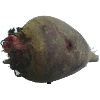
Label: Beetroot 1